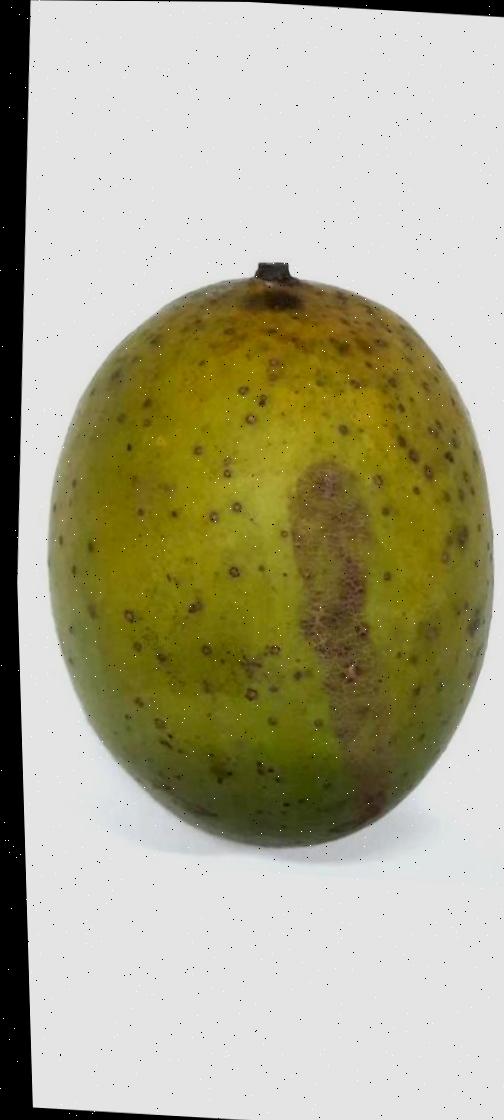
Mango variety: Langra